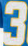
Number: 3